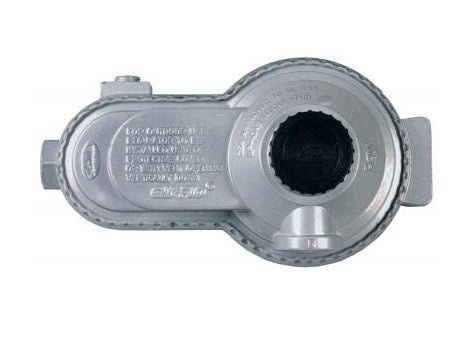
LOW PRESS 2-STAGE LP REG
Brand: JR Products
1/4 Inch FPT Inlet x 3/8 Inch FPT Outlet; Two-Stage; 195000 BTU Per Hour; Ideally Designed For RV Applications; Powder Coated; Die Cast Zinc; Molded Rubber Diaphragms; Vertical Mount table.productattributes, .productattributes td { border-bottom: 1px solid #ddd; border-collapse: collapse; padding: 2px; text-align: left; } Ltl Freight Required: f
Category: Hardware > Plumbing > Plumbing Fittings & Supports > Plumbing Regulators > Pressure Regulators